100 Girls

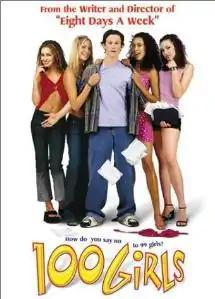
Poster from the film "100 Girls"

100 Girls is a 2000 American romantic comedy film written and directed by Michael Davis. It tells the story of a college student's (Jonathan Tucker) efforts to find a mystery girl with whom he had sex in an elevator during a blackout. It was released direct-to-video on September 25, 2001.